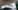
Number: 7